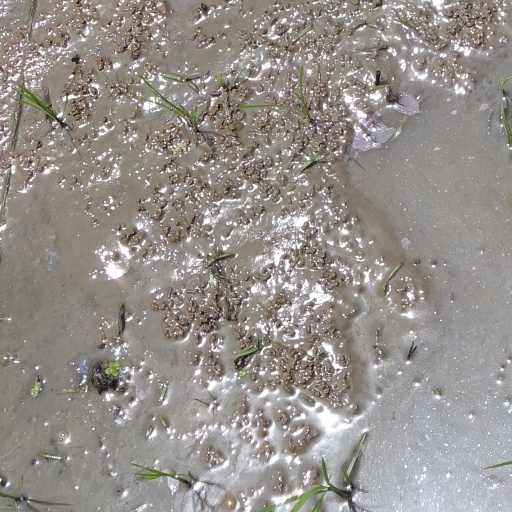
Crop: rice